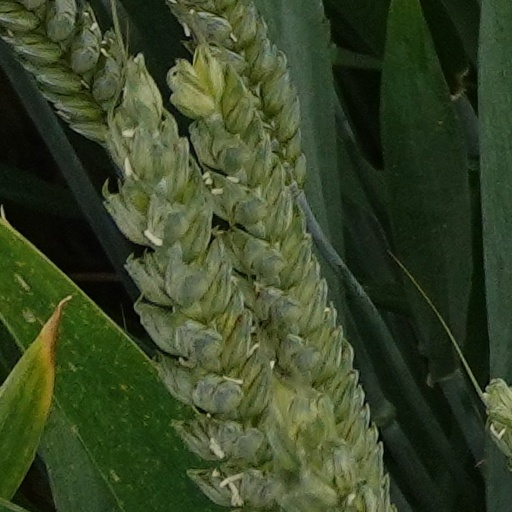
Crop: wheat